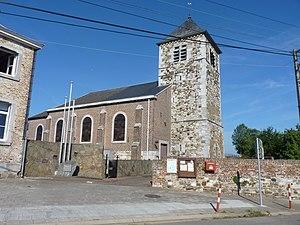
Cette page regroupe l'ensemble du patrimoine immobilier classé de la ville belge de Grâce-Hollogne.